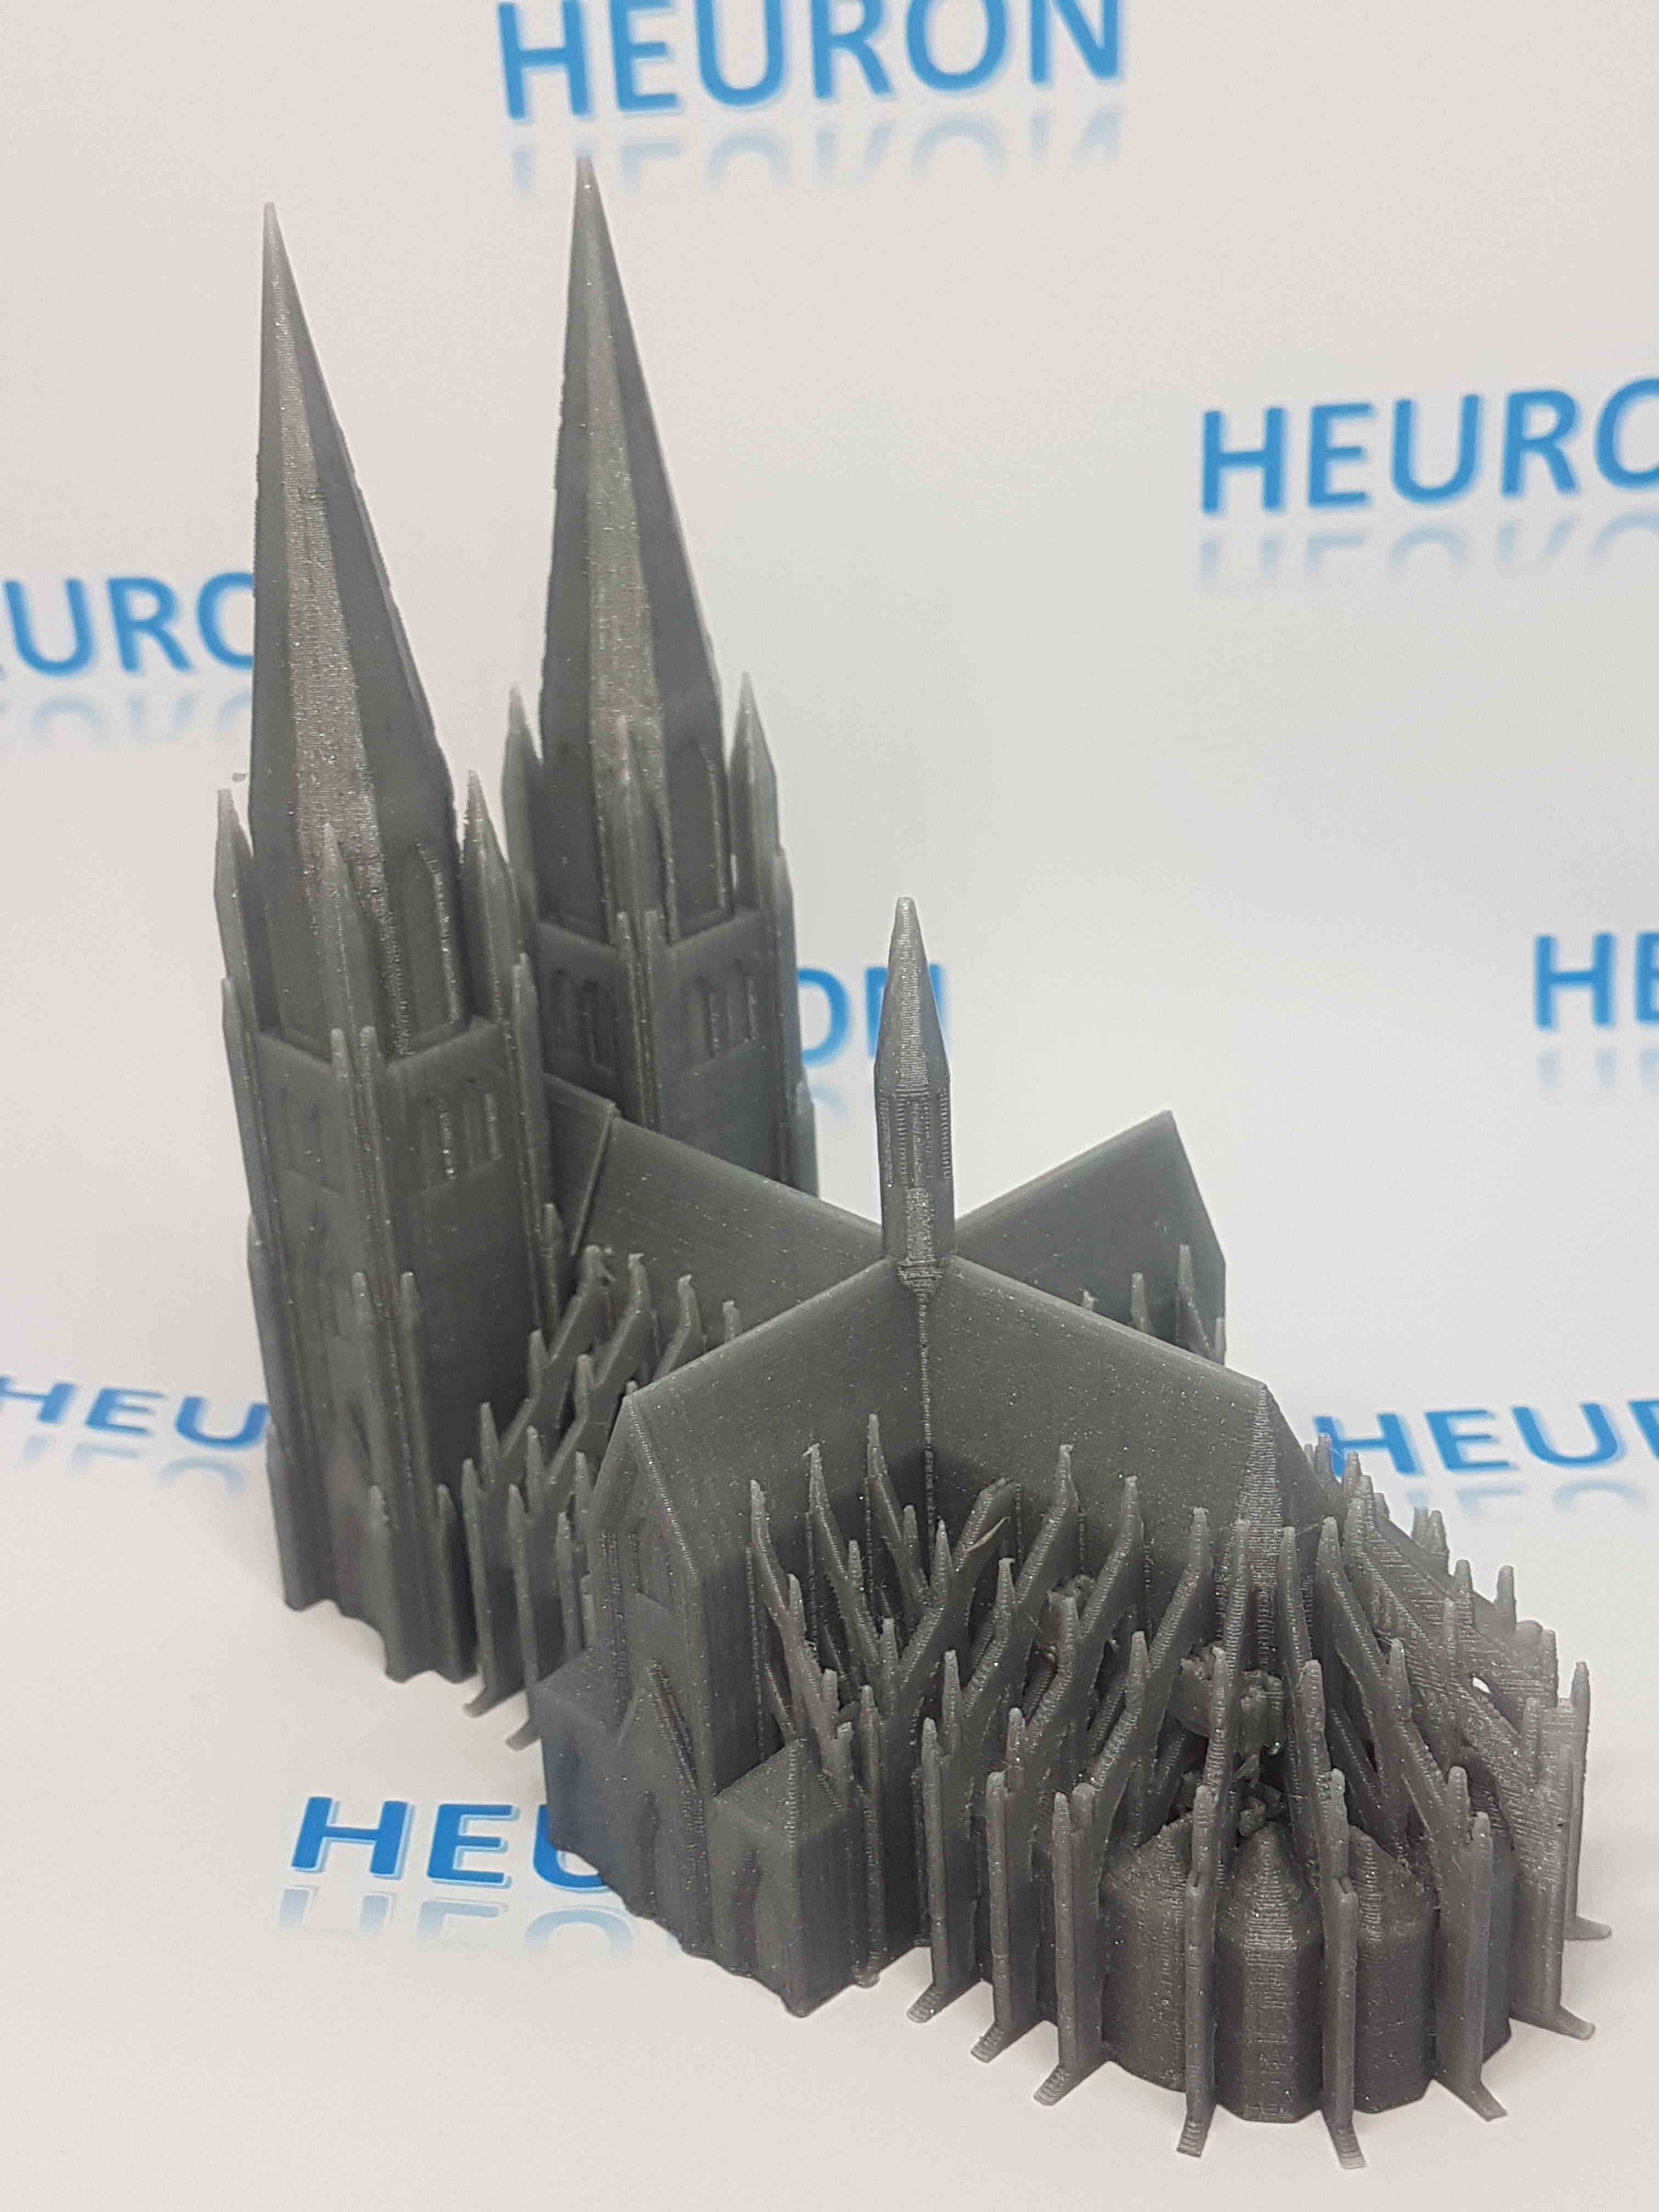
3d, printed, 3dprinted, dome, cologne, dome of cologne, filament, heuron, pla, font, castle, toy, electric blue, engineering, brick, city, building, composite material, facade, automotive tire, fictional character, logo, brand, history, tower, Construction set toy